Leonard Labatt

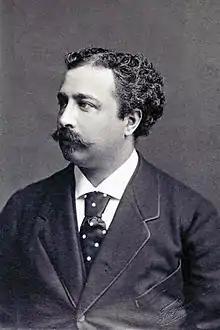
Leonard Labatt

Labatt was born in a Jewish family in Stockholm and studied under Julius Günther at the Stockholm Conservatory and Jean Jacques Masset at the Conservatoire de Paris. He made his début in 1866 at the Royal Swedish Opera, in Mozart's "Die Zauberflöte". During the season of 1868 he was engaged at the Semperoper in Dresden, and in 1869 he joined the Imperial Opera in Vienna, with which he remained until 1883. Between 1884 and 1888 he appeared on several stages in the Netherlands and Germany (Rotterdam, Bremen, etc.). In 1888-1889 he went on tour of the United States and Canada with Alexander Strakosch, returning to his native country afterwards. He died, aged 58, in Christiania, Norway.